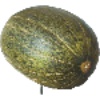
Label: melon_piel_de_sapo